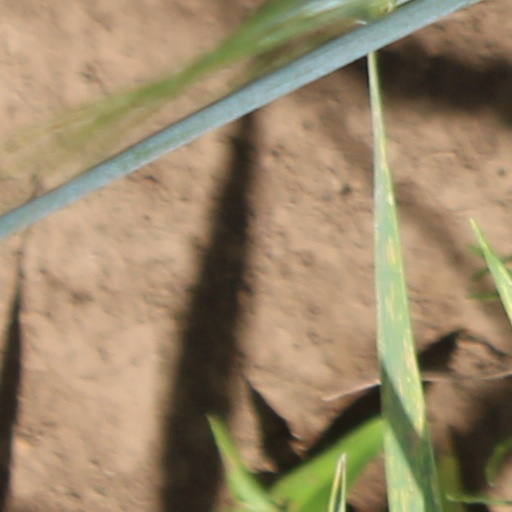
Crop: wheat